Kostant partition function

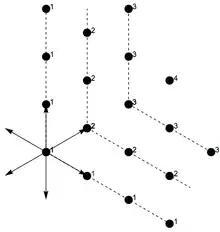
The Kostant partition function for the A2 root system

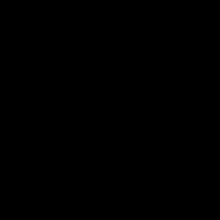
Values of the Kostant partition function for the root system formula_3. The root system is given the Euclidean coordinates formula_4.

Consider the A2 root system, with positive roots formula_5, formula_6, and formula_7. If an element formula_8 can be expressed as a non-negative integer linear combination of formula_5, formula_6, and formula_11, then since formula_12, it can also be expressed as a non-negative integer linear combination of the positive simple roots formula_5 and formula_6: